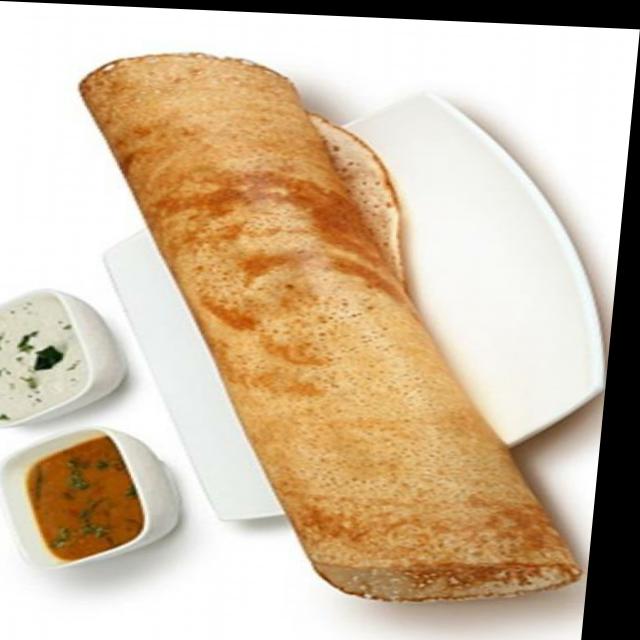
Dish: masala_dosa